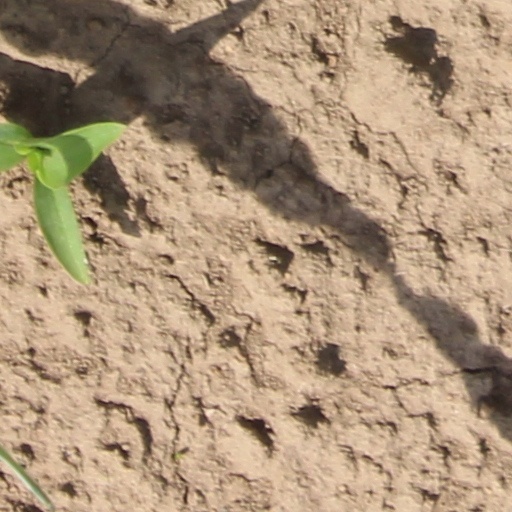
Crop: wheat